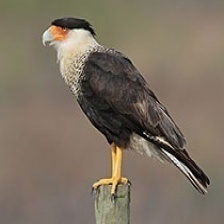
Species: CRESTED CARACARA
Scientific name: CARACARA CHERIWAY